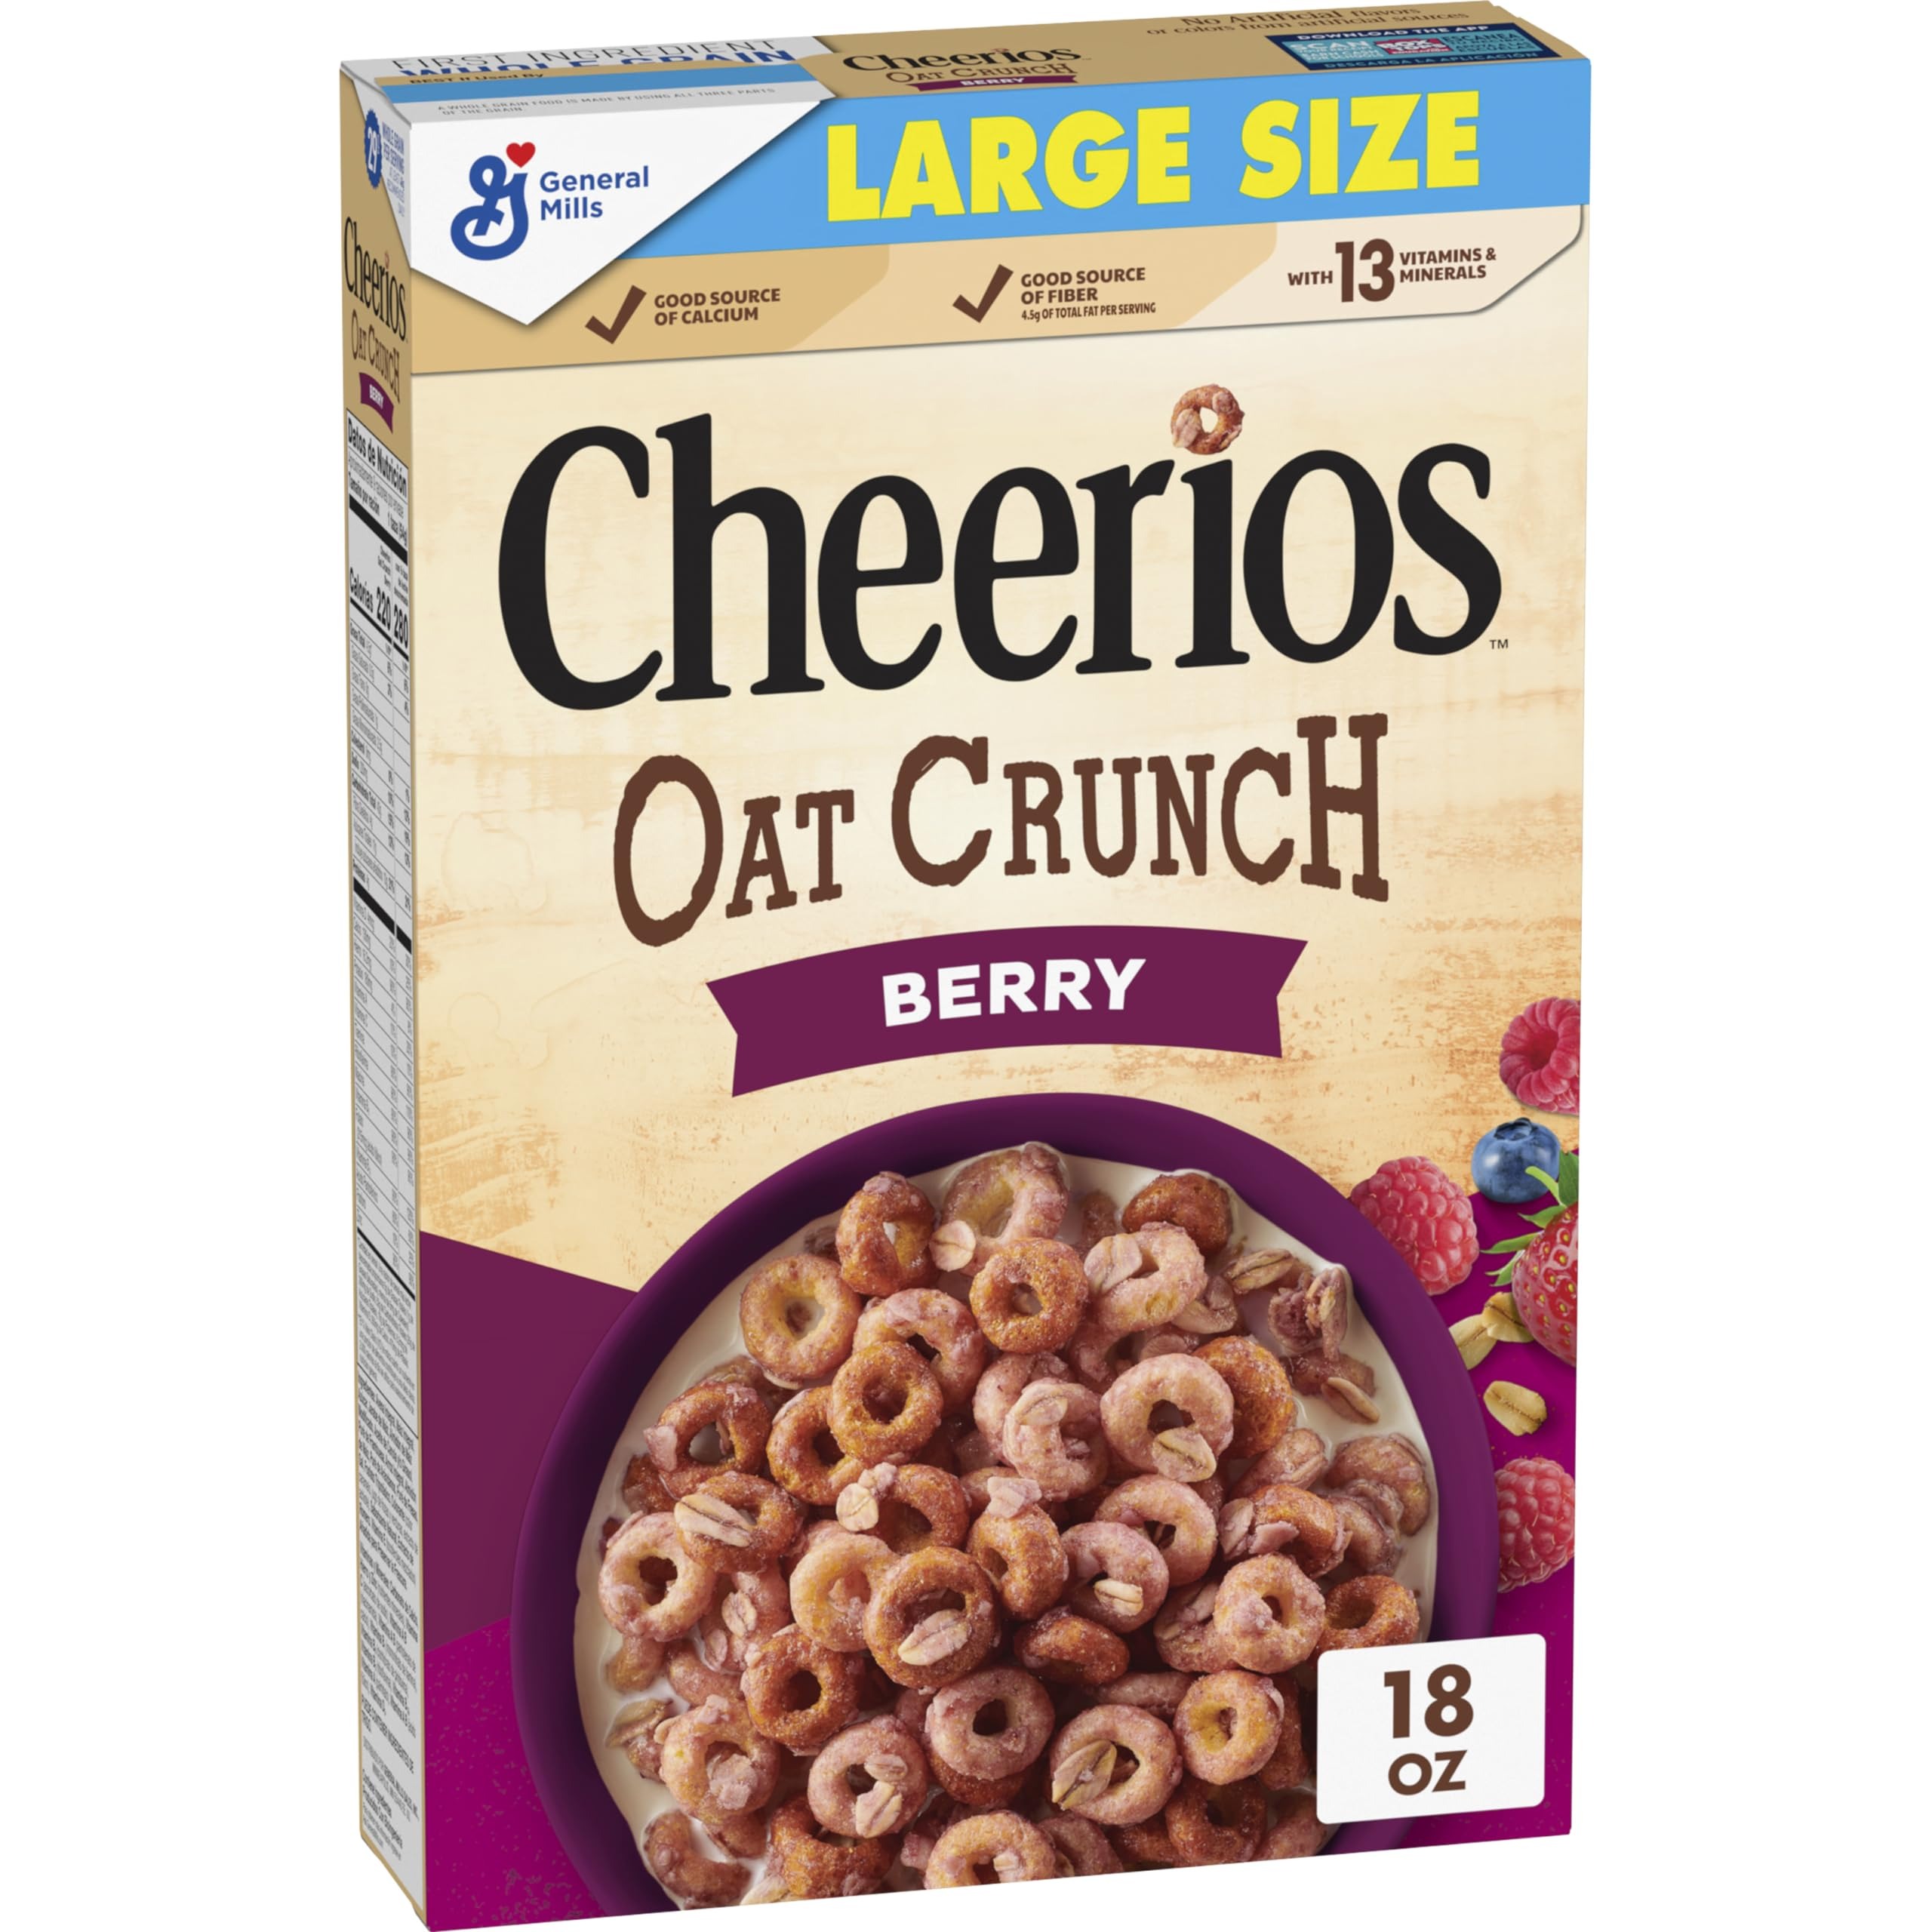
Item Name: Cheerios Oat Crunch Berry Oat Breakfast Cereal, Large Size, 18 oz
Bullet Point 1: A hearty cereal, Cheerios Oat Crunch Berry delivers a sweet and satisfying crunch the whole family will love
Bullet Point 2: More than half your daily value of whole grain with 29g whole grain per serving (at least 48g recommended daily)
Bullet Point 3: Sweetened multigrain cereal that is a good source of fiber (5g total fat per serving
Bullet Point 4: Cheerios Oat Crunch features visible whole grain oats added to the Os for additional texture and a great crunch
Bullet Point 5: Contains one 18 oz Large Size cereal box of Cheerios Oat Crunch Berry breakfast cereal
Value: 18.0
Unit: Ounce

Price: 5.85